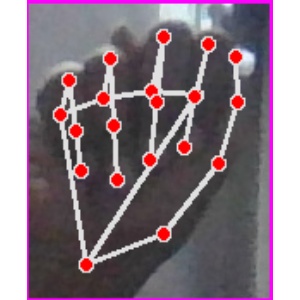
अक्षर: न